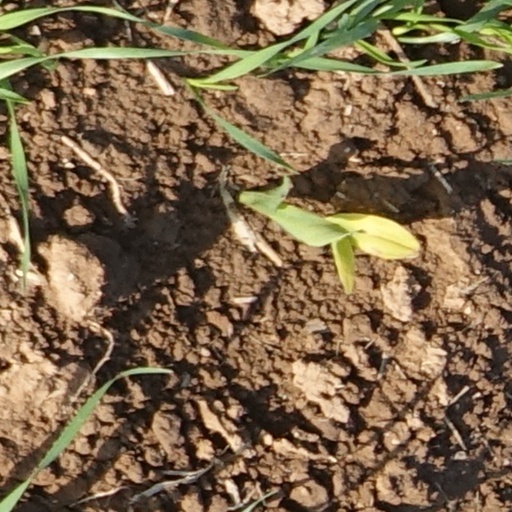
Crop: wheat